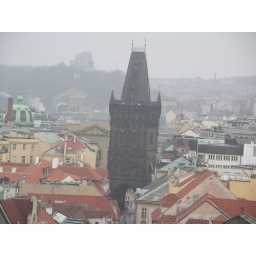
View of the powder tower (gunpowder used to be stored back in the day here) from the top of the clock tower